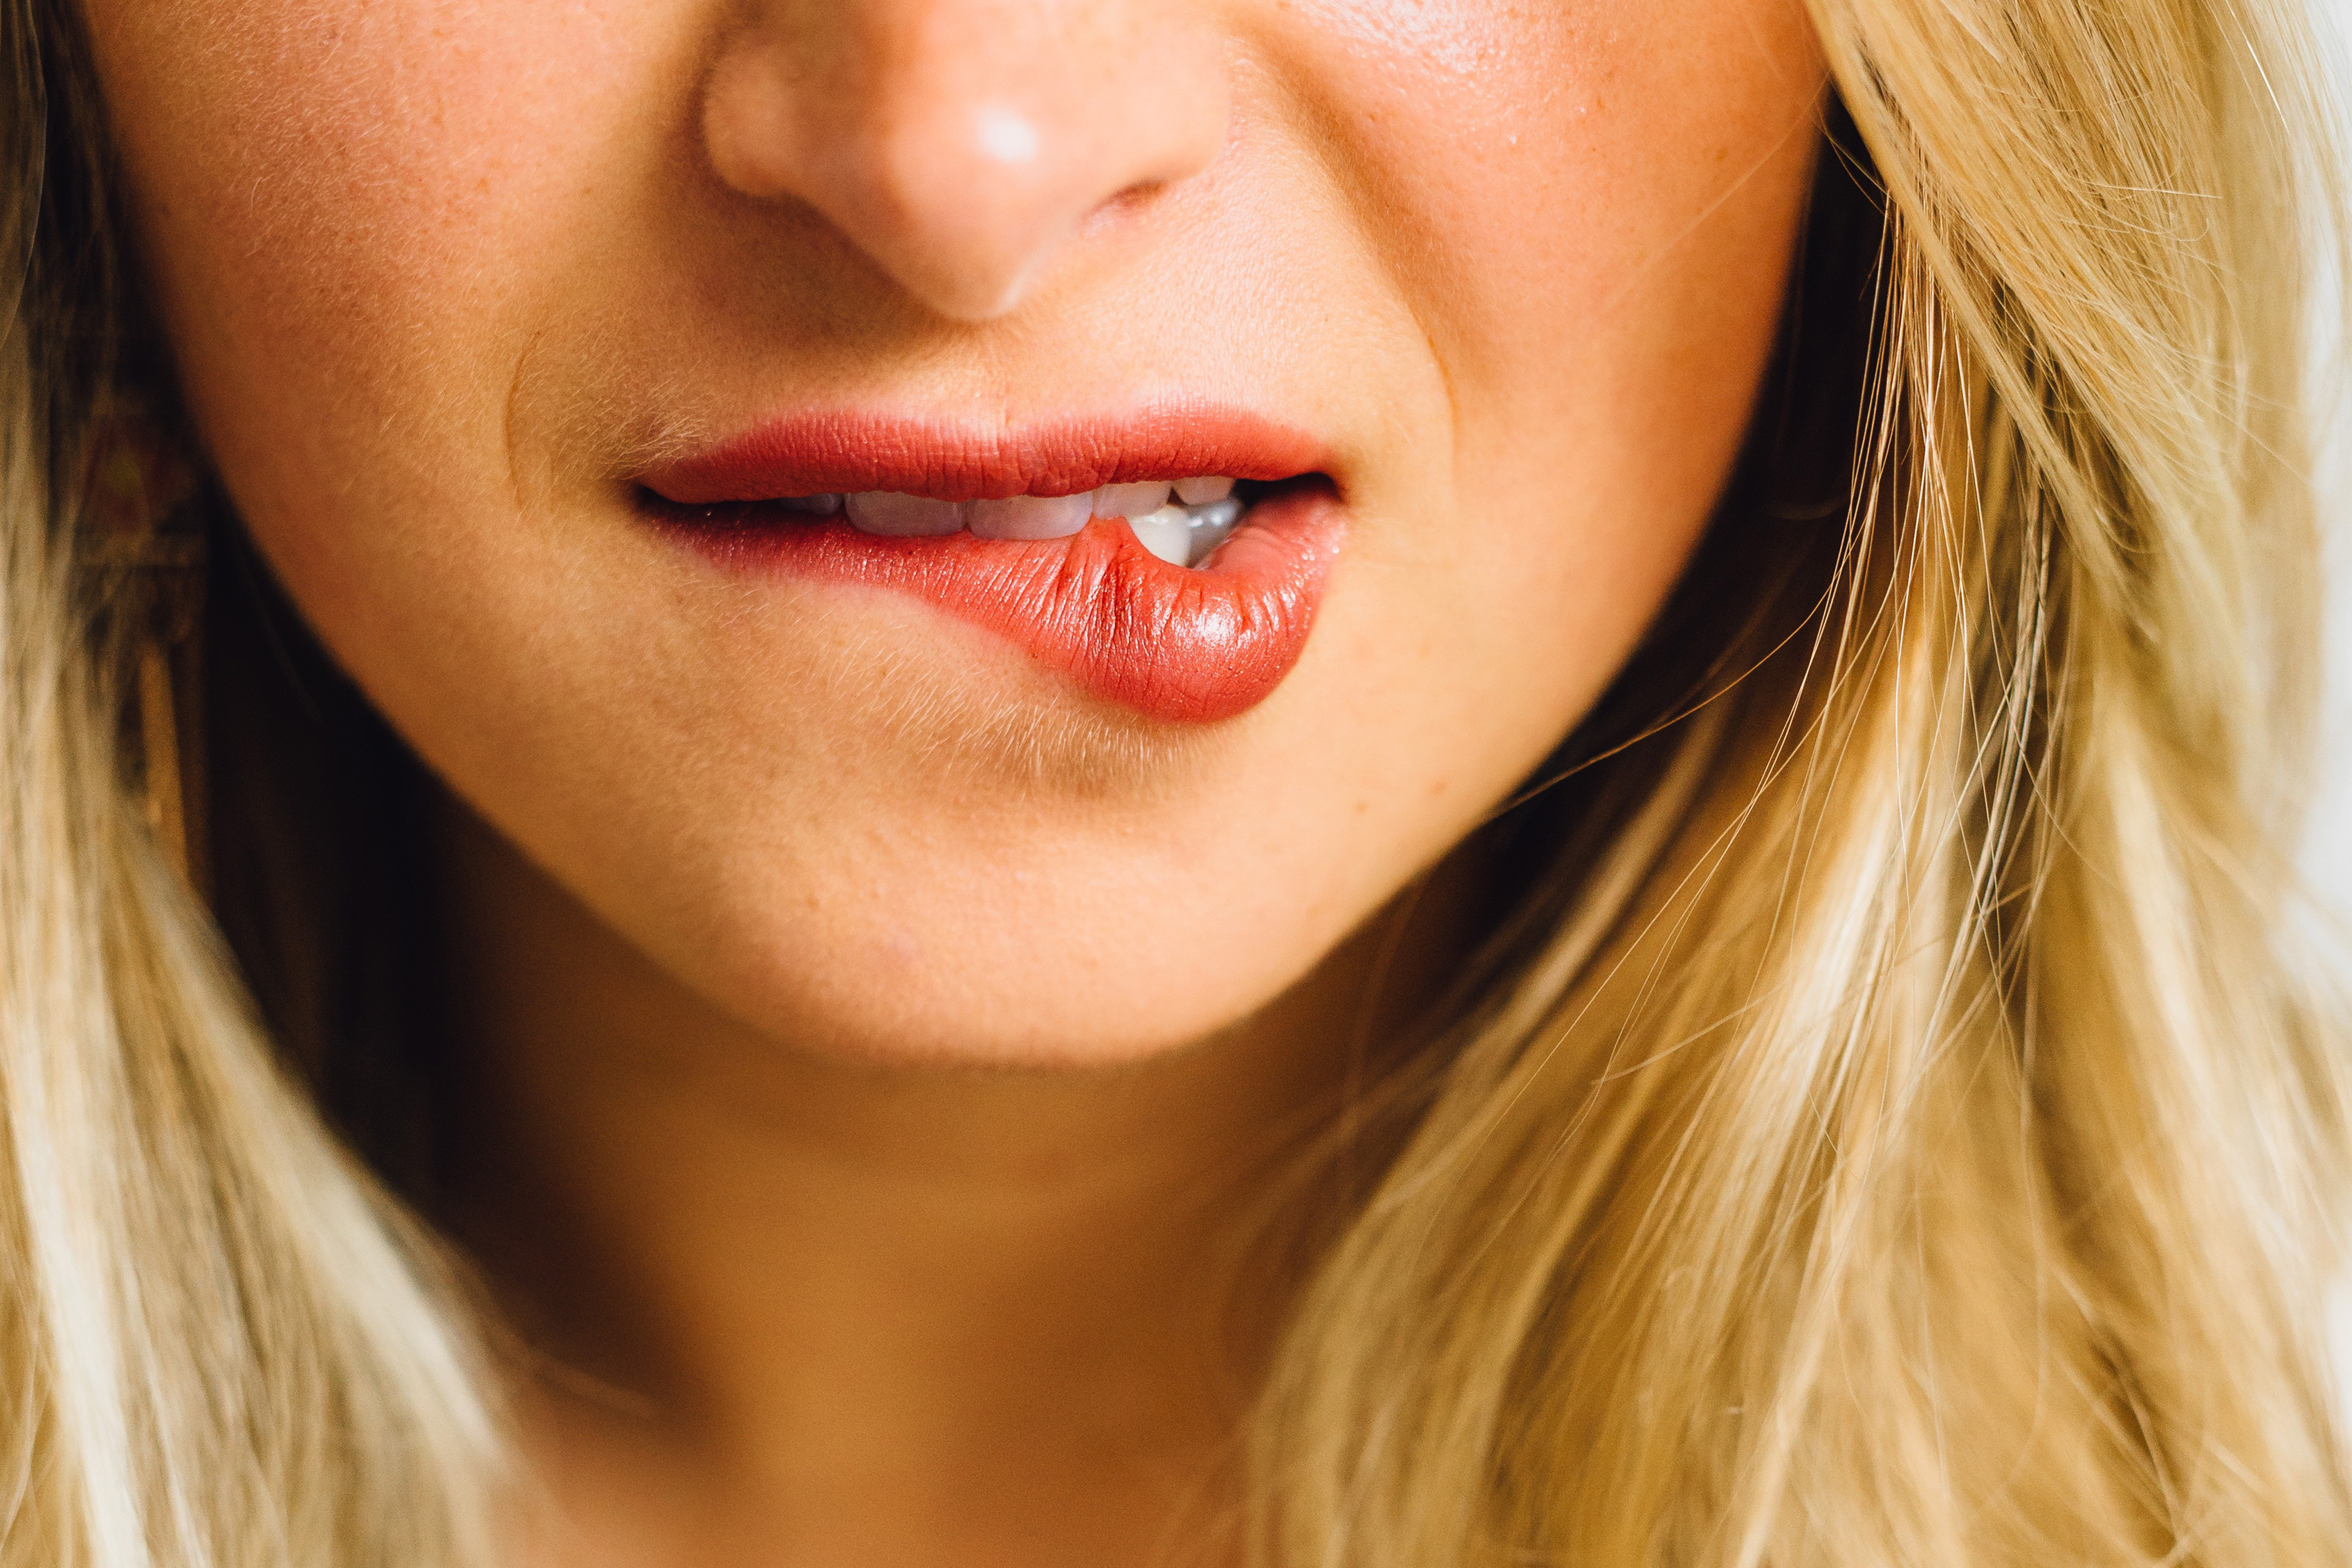
lip, face, hair, tooth, mouth, skin, nose, chin, jaw, close up, tongue, organ, cheek, beauty, neck, smile, blond, human body, Material property, lip gloss, lipstick, eyelash, photography, body piercing, throat